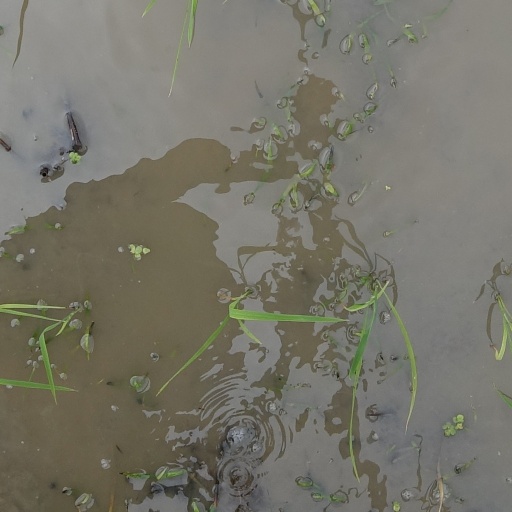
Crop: rice